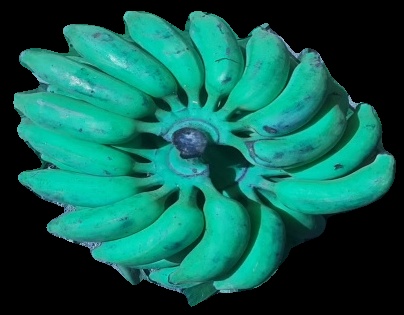
Variety: elakki-bale
Grade: grade3